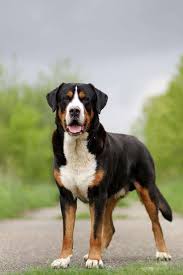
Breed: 237-n000086-Greater_Swiss_Mountain_dog